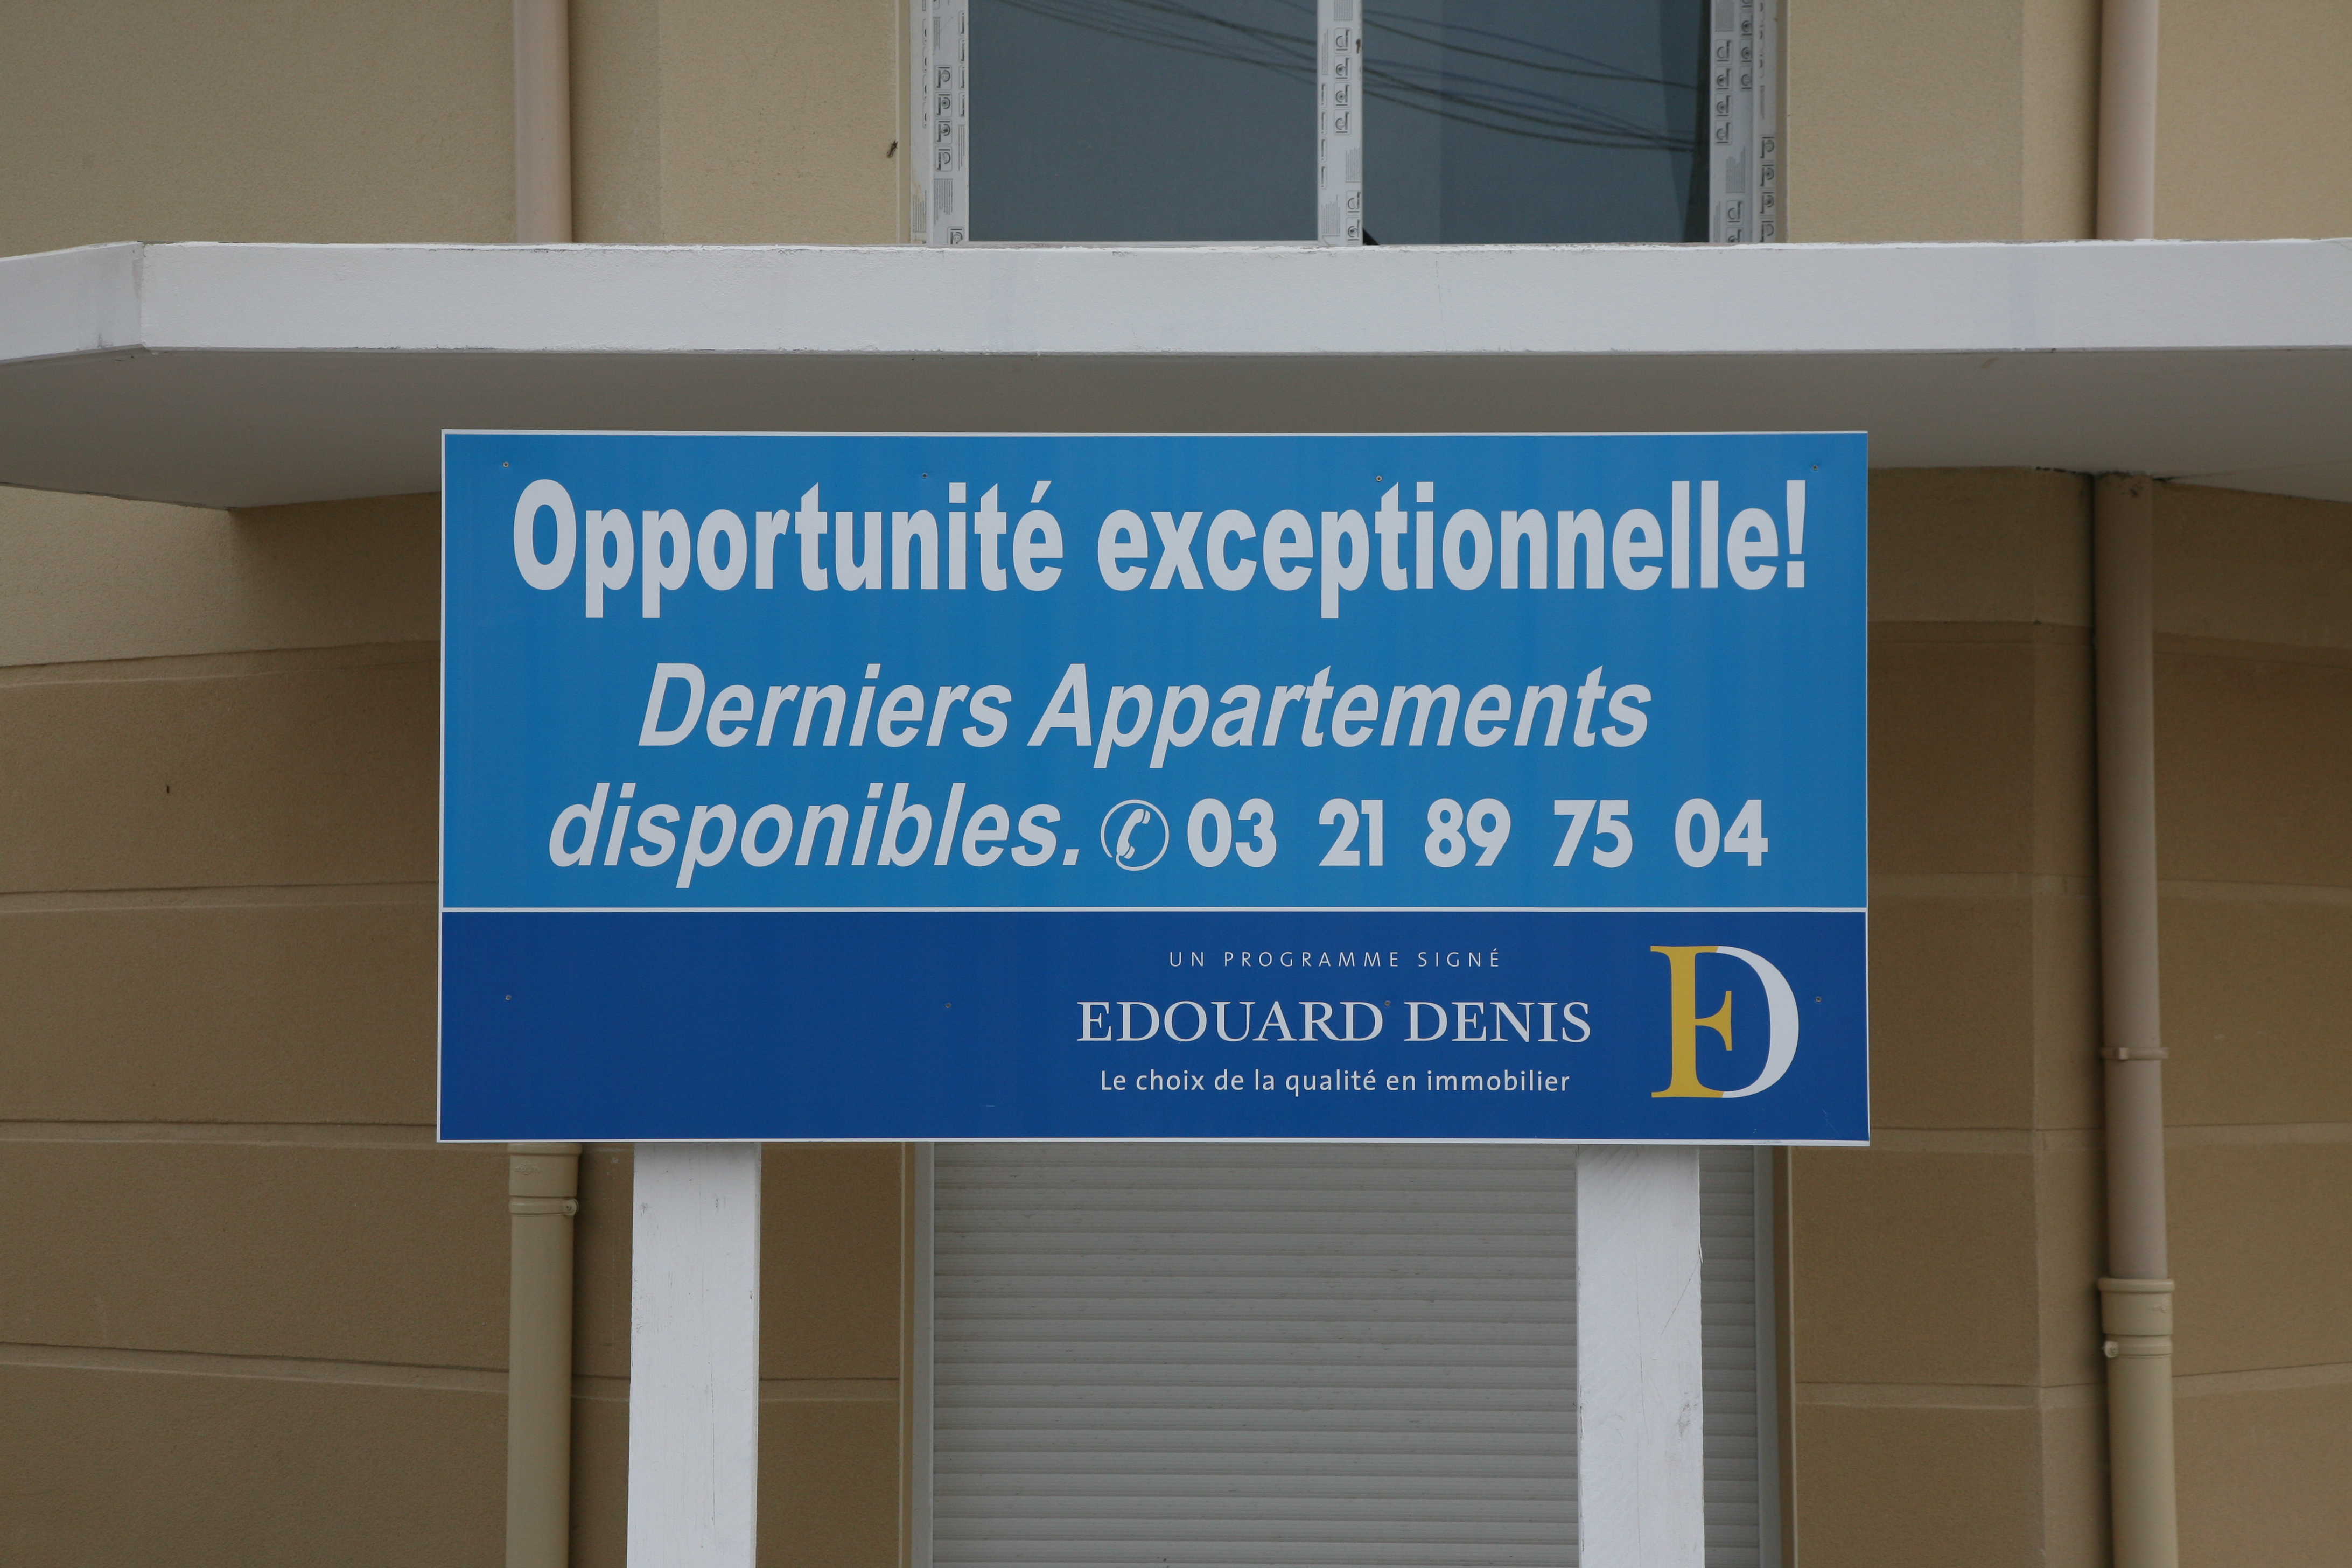
advertising, sign, banner, street sign, signage, interior design, brand, cinema, destruction, pasdecalais, cotedopale, stellaplage, cucq, chantier, appartement, opportunit, edouarddenis, window covering